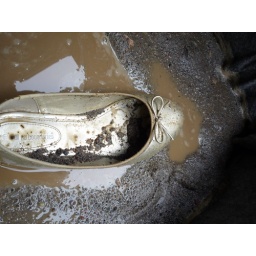
In action in mudy sand and derty water